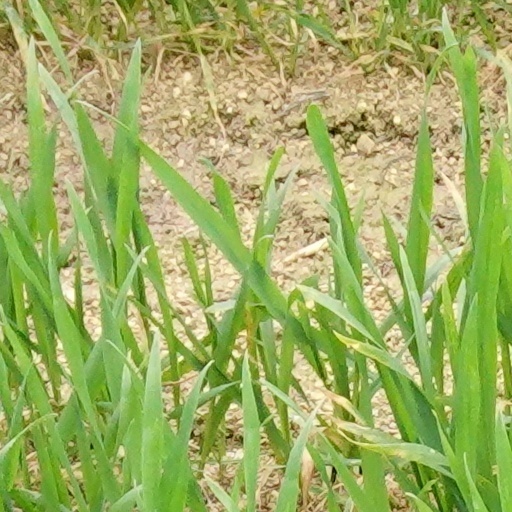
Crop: wheat